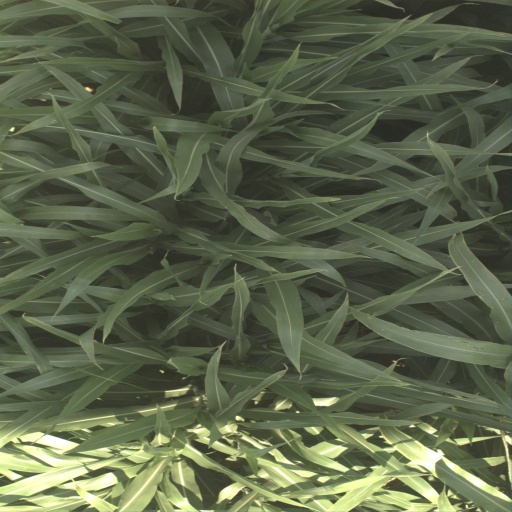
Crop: sorghum